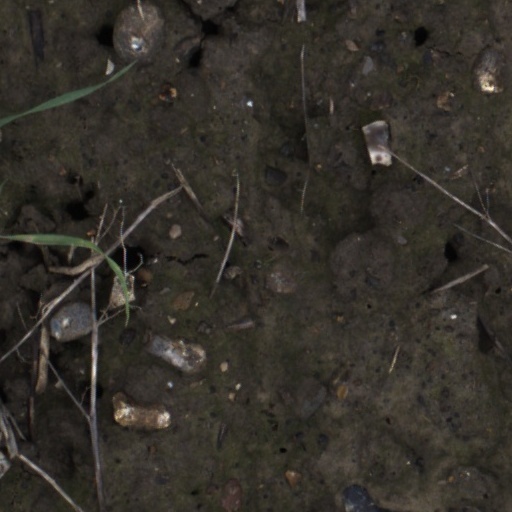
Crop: wheat